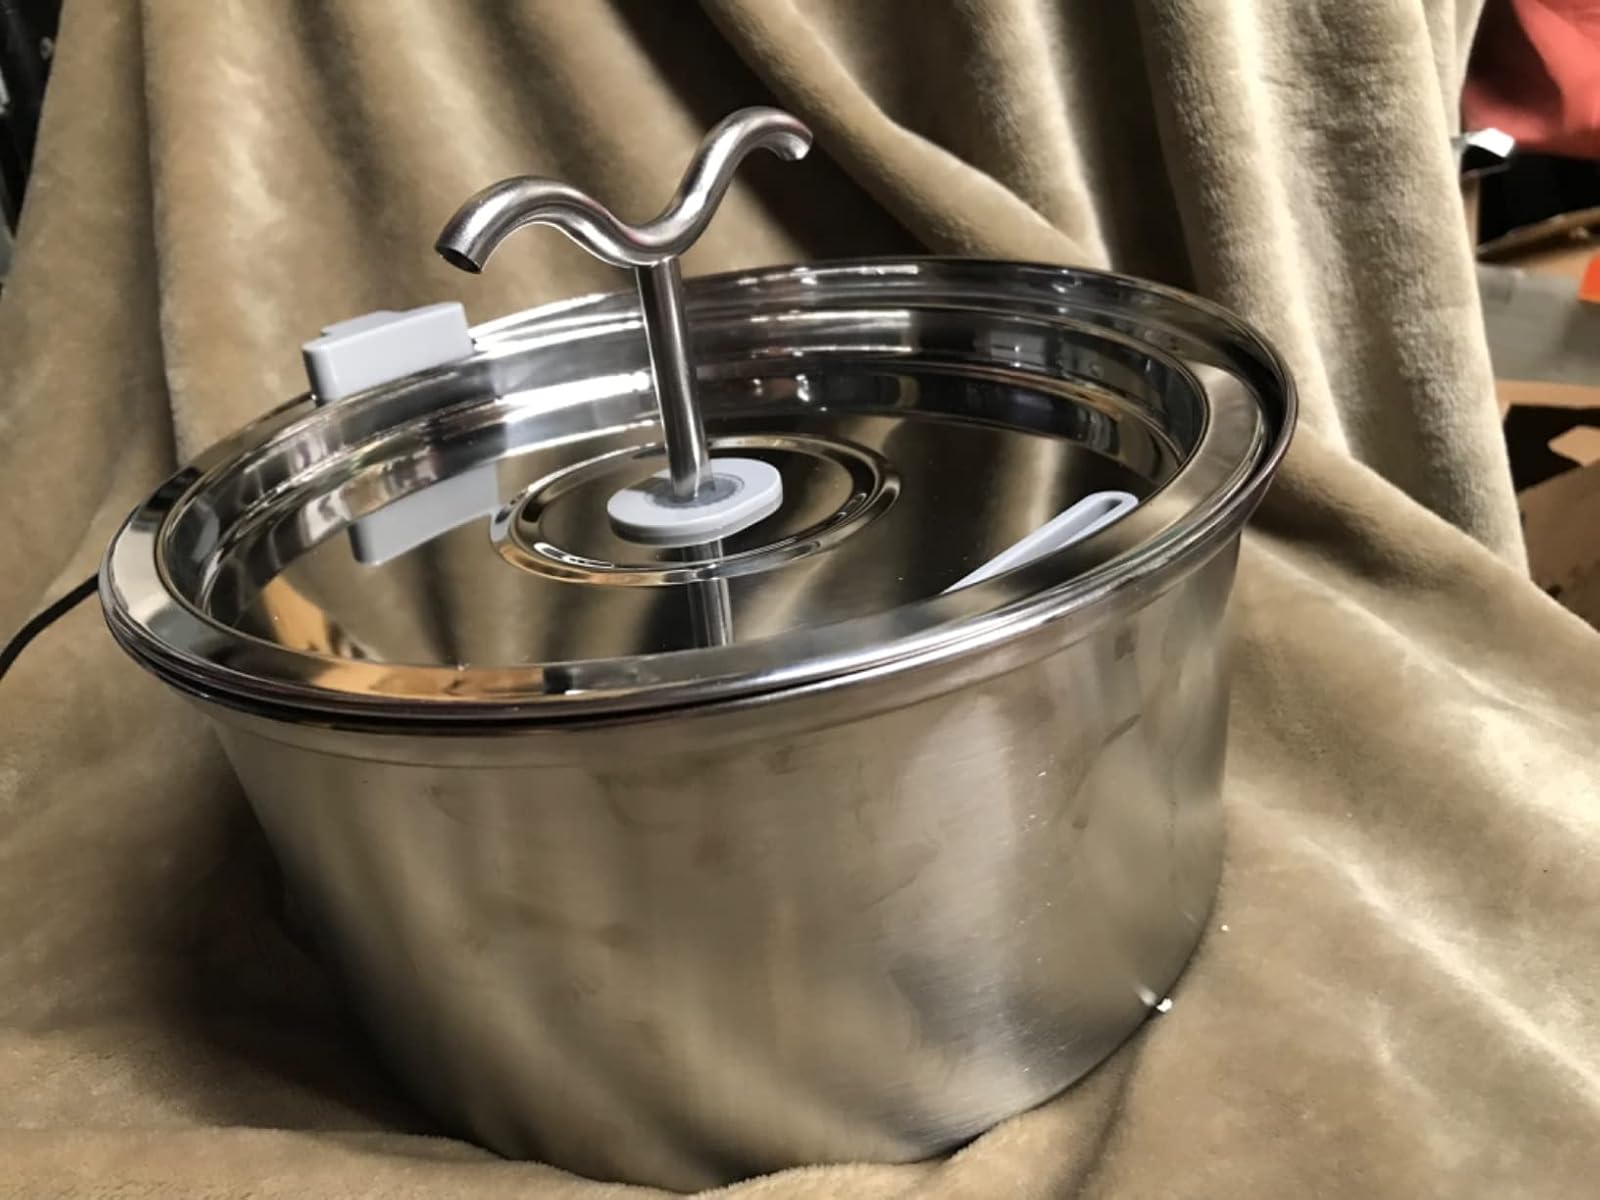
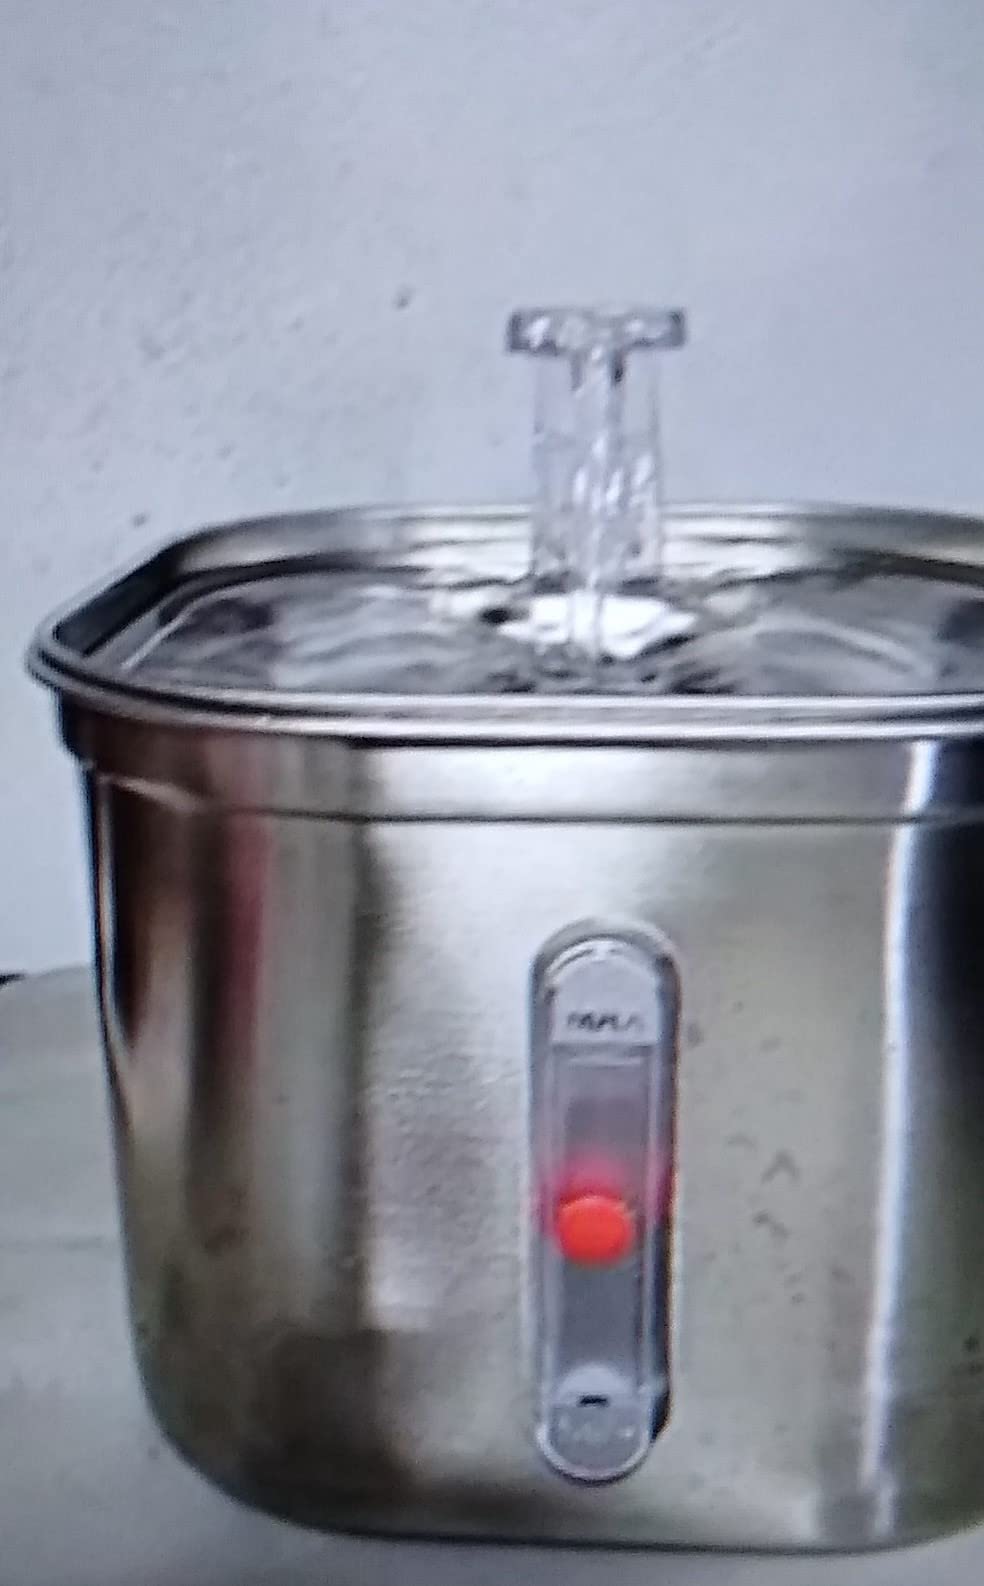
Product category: items_bowl
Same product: no